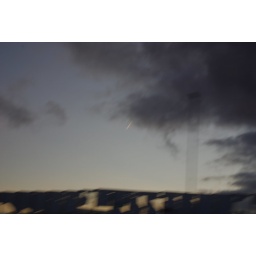
That light is a plane , took the pic when i was in the car not a good one again..